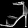
Label: Sandal